6th SS Mountain Division Nord

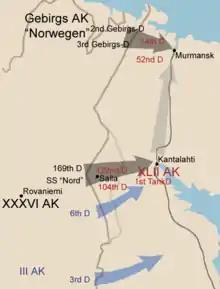
The German-Finnish plan for Operation Arctic Fox.

When Operation Barbarossa began on 22 June 1941, Finland initially chose not to attack the Soviet Union unless it was provoked, and so the German-Finnish invasion of Karelia and the Kola peninsula did not begin for another week. Soviet aircraft bombed the Finnish side of the border shortly after the start of Barbarossa, causing Finland to enter the war. The Eastern Front along the Soviet border with Finland and German-controlled Norway consisted of two halves, with the southern portion of the Finnish border being the responsibility of the Finnish Armed Forces, while the northern Finnish and the Norwegian portions were overseen by the German Army High Command Norway. In the north, the German and Finnish forces had the objective of capturing Murmansk and cutting off the Murmansk railway that connected the vital Arctic Sea port with central Russia.